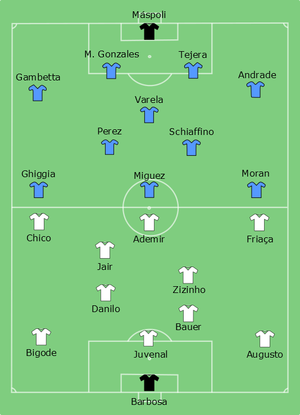
Joueurs au coup d'envoi de la finale de la Coupe du Monde 1950 (Uruguay-Brésil)